Currell College

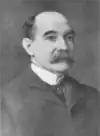
William S. Currell (1858–1943)

It was originally named Petigru College and was built to serve as the USC law school, which had outgrown its quarters in Legare College. When a new law school building was built in 1952, the name Petigru College was given to it and the 1919 building was renamed Currell College to honor William S. Currell, USC's president when it was built, and it was then used by the history department.